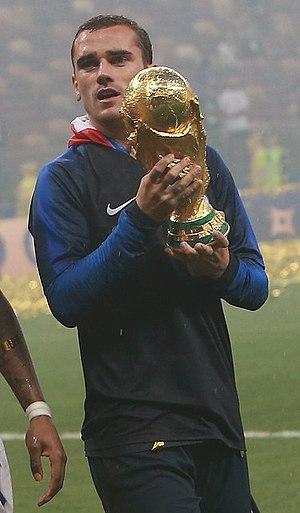
Antoine Griezmann, surnommé « Grizi », « Grizou » ou encore « Petit Prince » par ses fans et coéquipiers, né le 21 mars 1991 à Mâcon, en Saône-et-Loire, est un footballeur international français. Il évolue dans le championnat d'Espagne au poste d'attaquant/milieu offensif du FC Barcelone.
Cet article traite de l'année 2018 de l'Équipe de France de football.